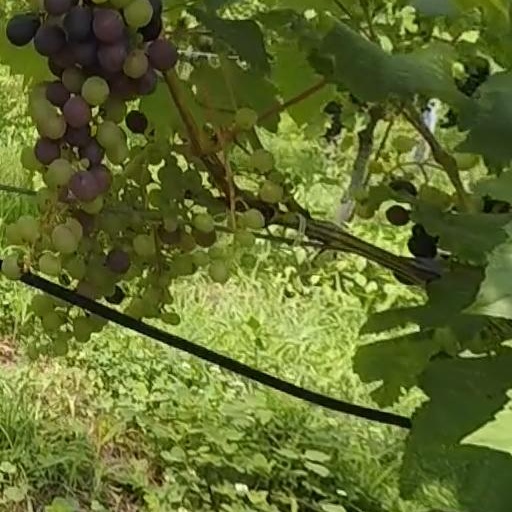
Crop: grape